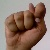
The image shows a hand gesture representing the letter 'T' in Indian Sign Language.